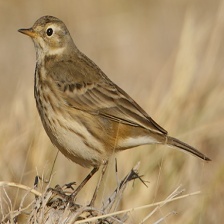
Species: AMERICAN PIPIT
Scientific name: ANTHUS RUBESCENS